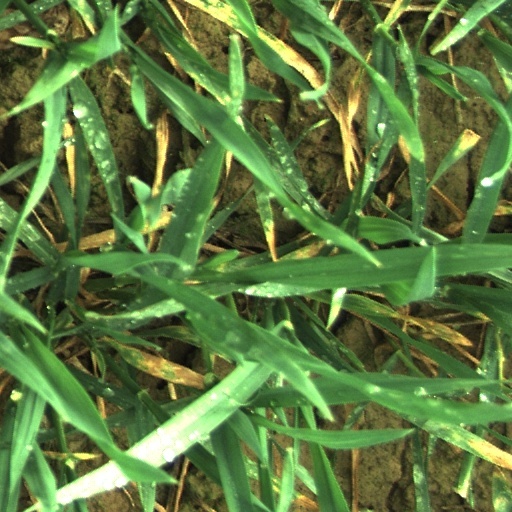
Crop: wheat